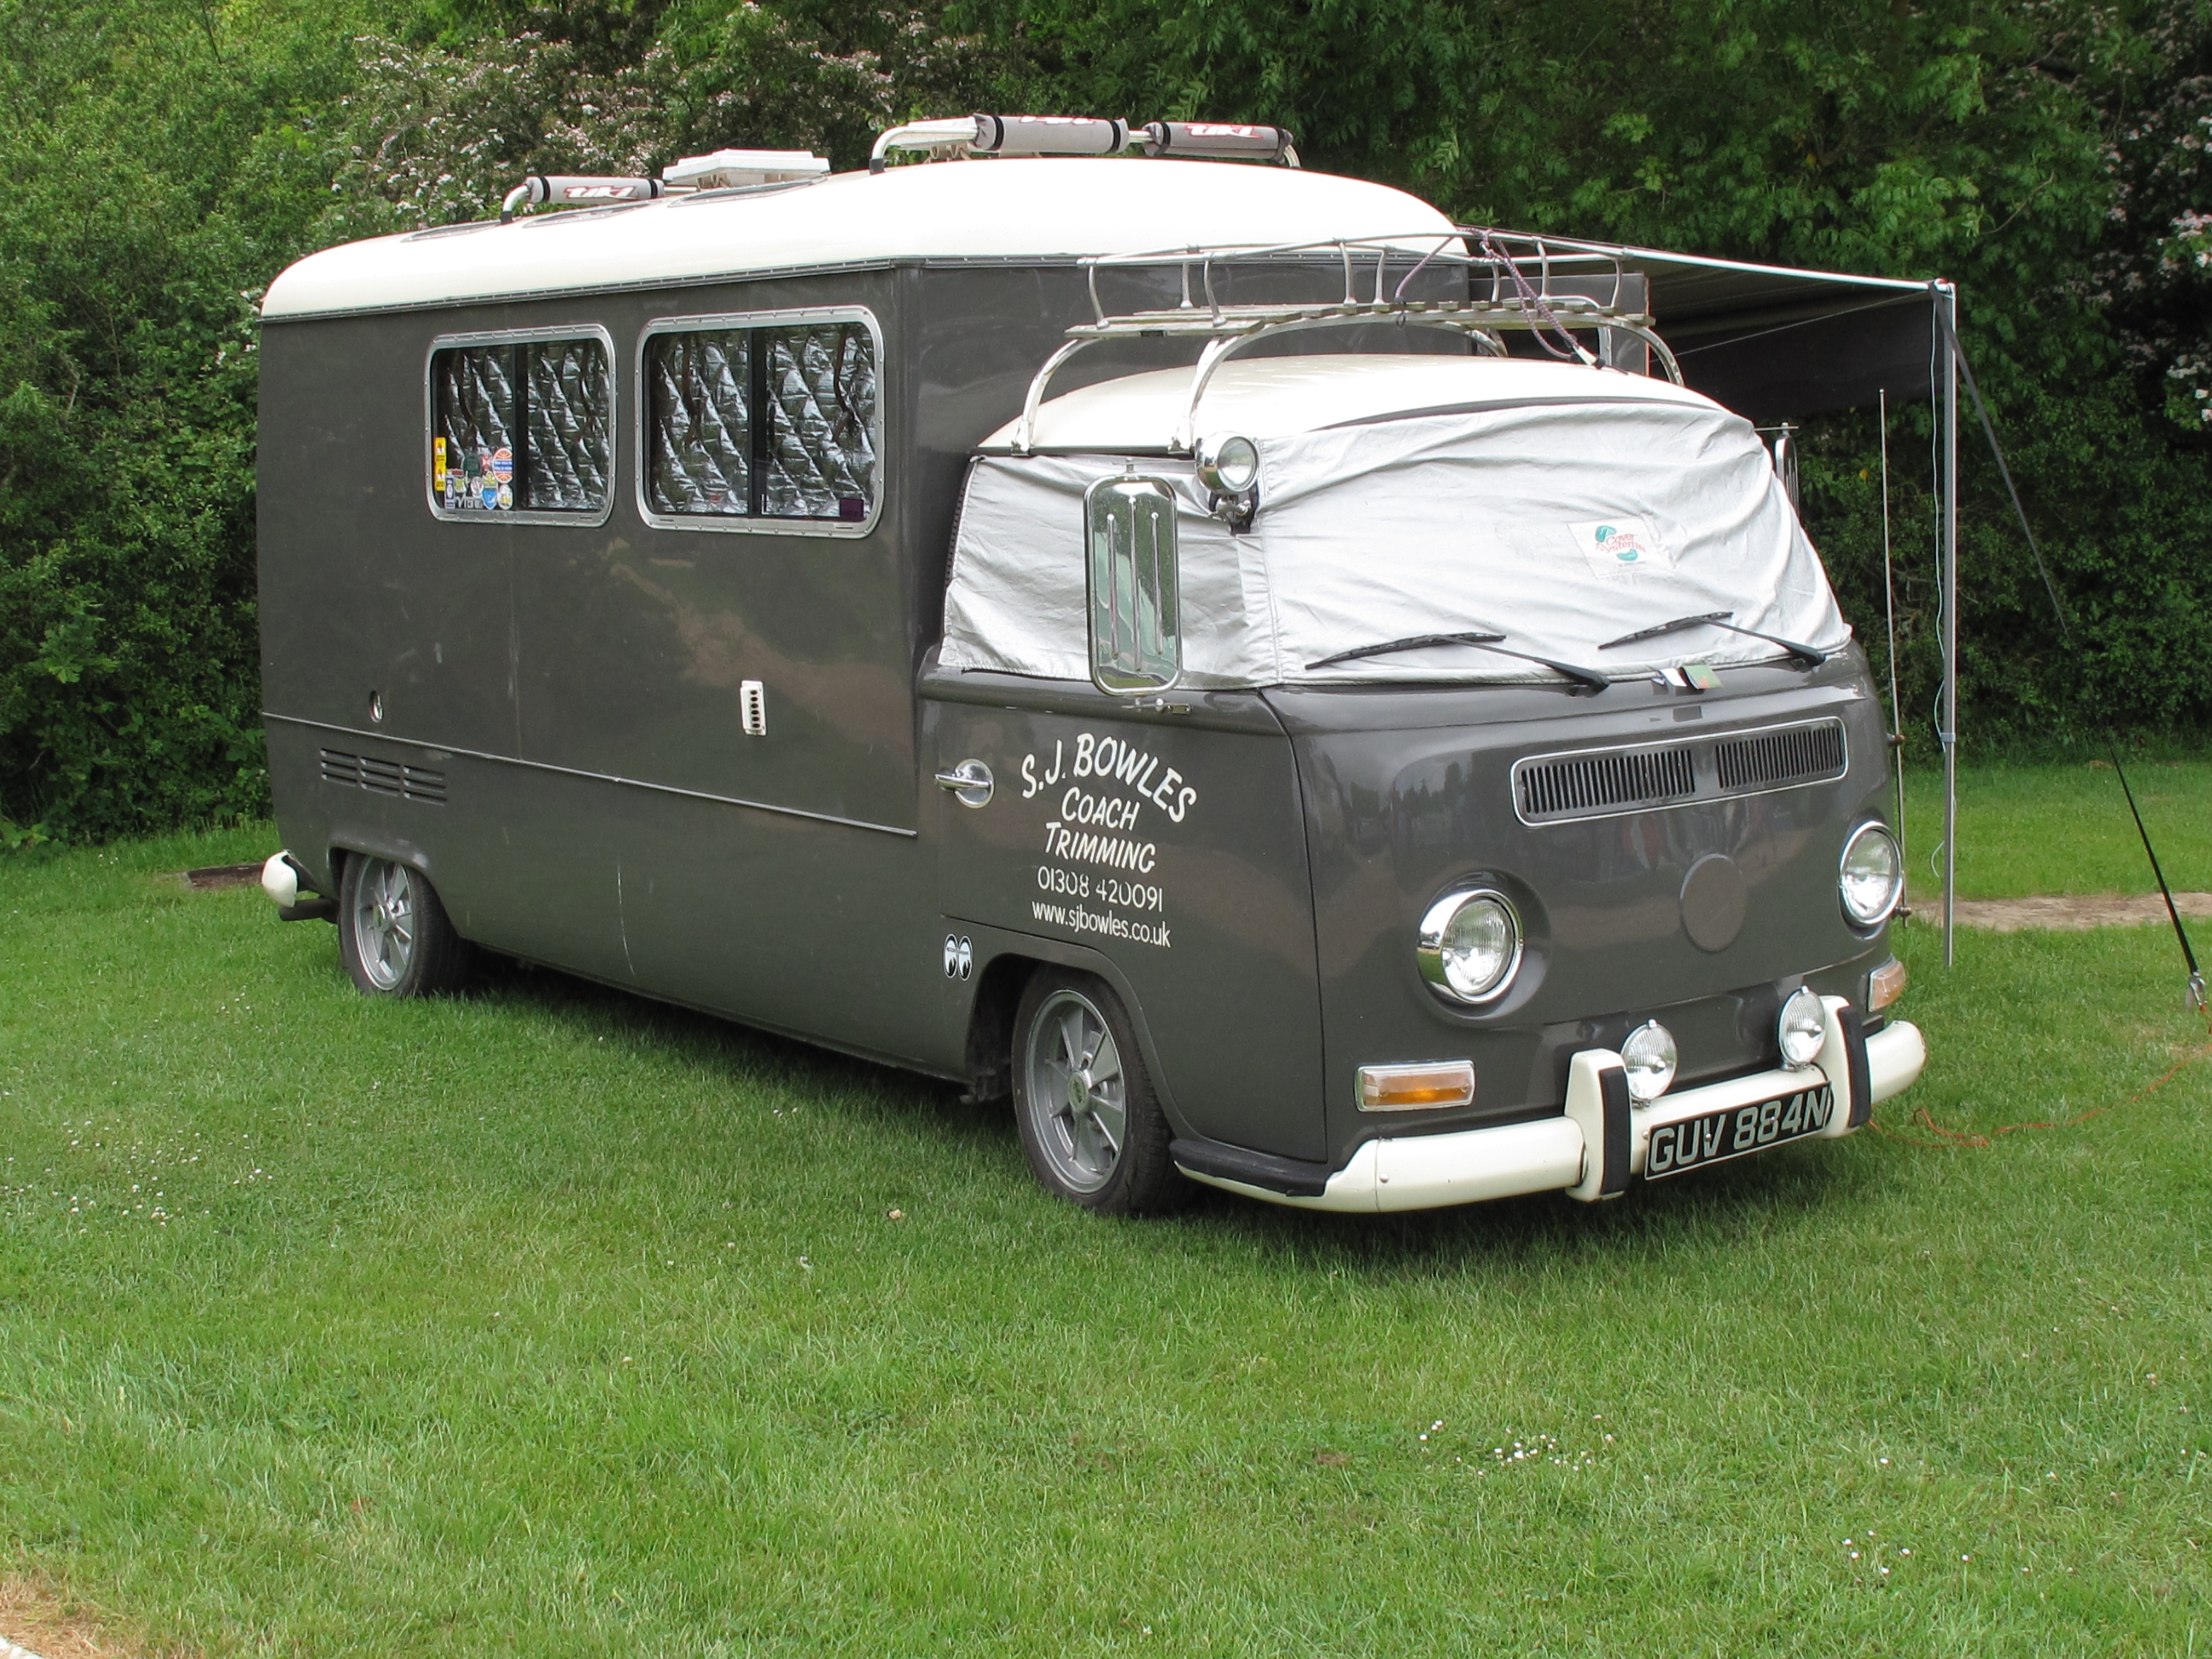
car, vw, volkswagen, van, vehicle, holiday, camping, camper, minibus, conversion, antique car, city car, land vehicle, recreational vehicle, volkswagen type 2, automobile make, automotive exterior, compact car, microvan